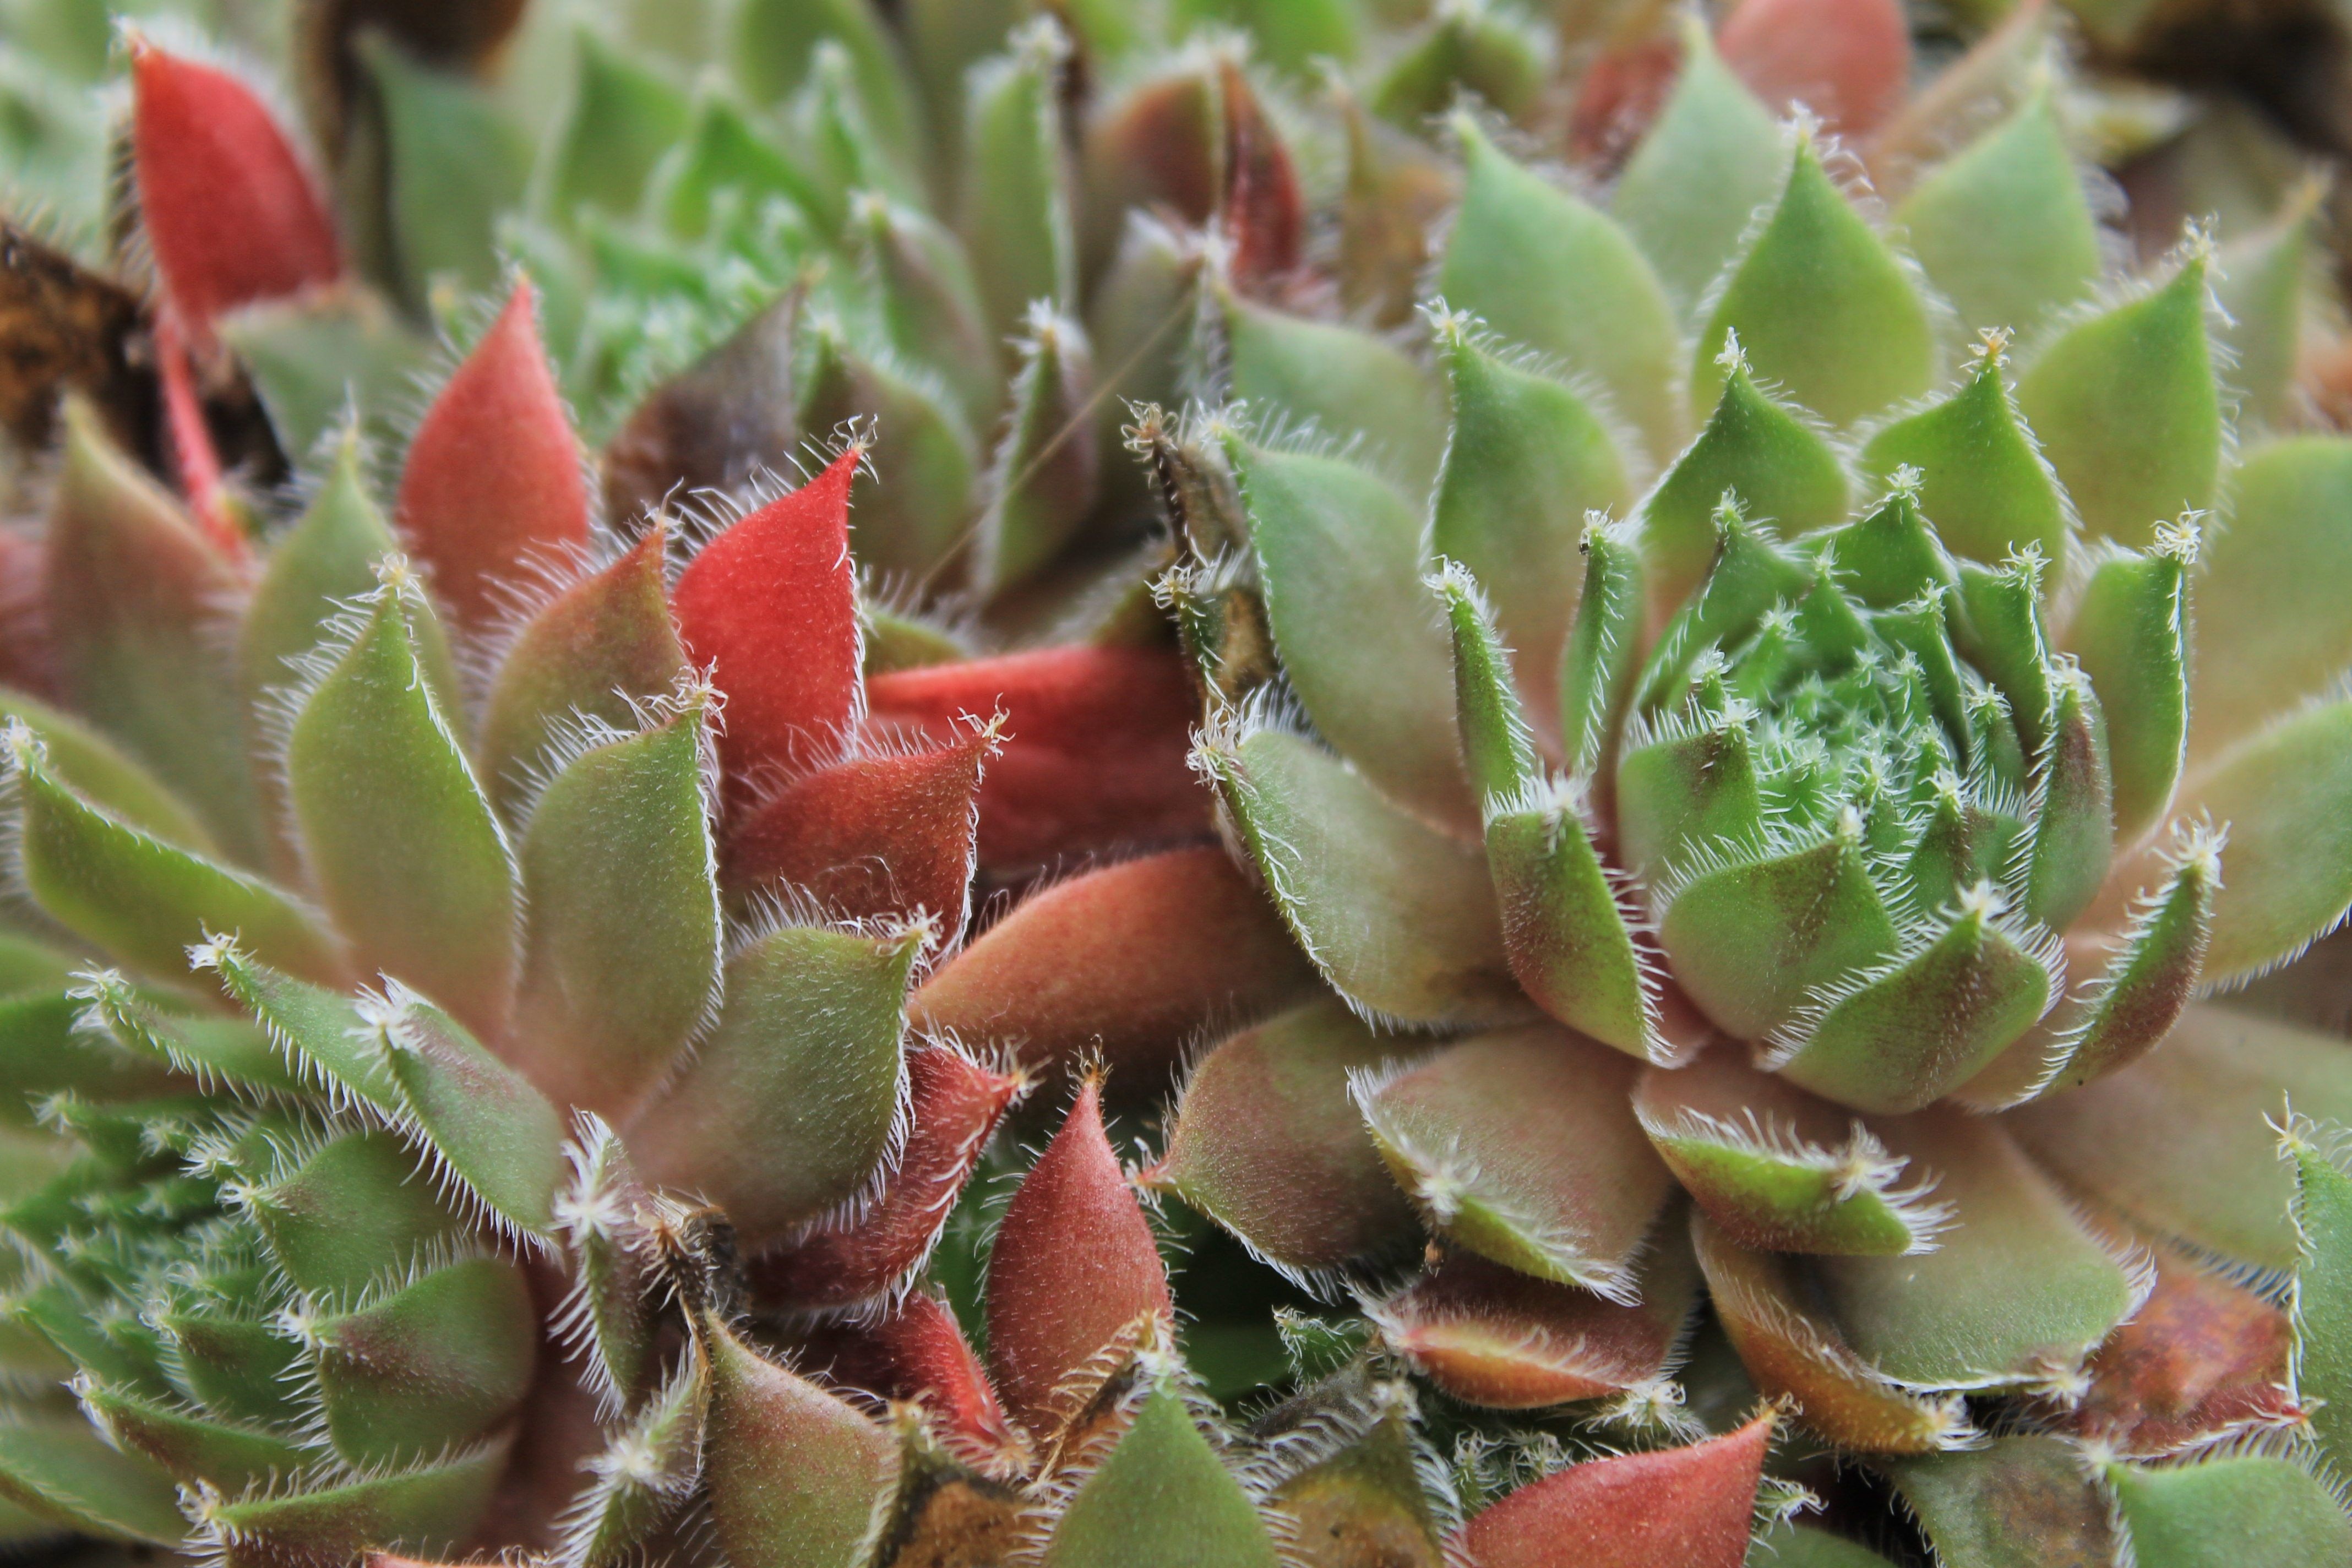
nature, cactus, plant, leaf, flower, botany, flora, aloe, flowering plant, land plant, thorns spines and prickles, hedgehog cactus, nopal